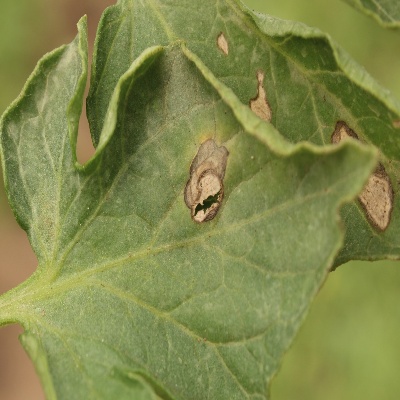
Crop: Tomato
Condition: septoria leaf spot